Kayacan Erdoğan

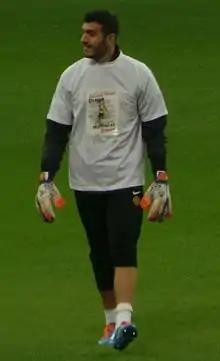
Erdoğan warming up for Eskişehirspor in 2014

Kayacan Erdoğan (born 21 March 1988) is a Turkish footballer who plays as a goalkeeper for Ankara Keçiörengücü.